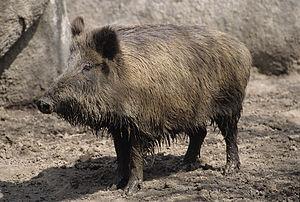
Le sanglier d'Europe, sanglier d'Eurasie ou plus simplement sanglier, est une espèce de mammifères omnivores, forestiers de la famille des Suidés. Cette espèce abondamment chassée est aussi considérée comme une espèce-ingénieur, capable de développer des stratégies d'adaptation à la pression de chasse, ce qui lui confère parfois un caractère envahissant.